Rocío Bueno

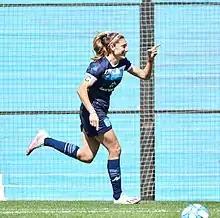
Rocío Bueno in 2021 with Racing Club

Rocío Alejandra Bueno (born 16 October 1992) is an Argentine footballer who plays as a striker for Racing. Besides Argentina, she has played in Italy.